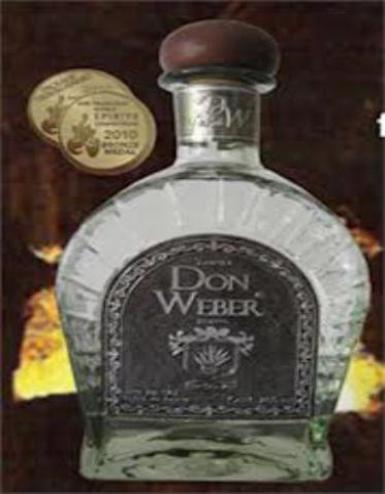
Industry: Food